Flag of Puerto Rico

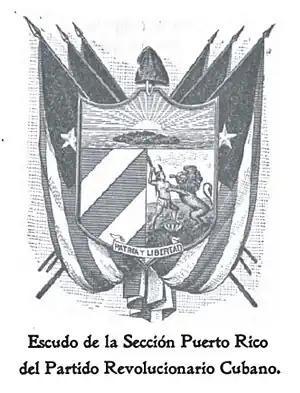
Coat of arms of CRPR, featuring the flag of Puerto Rico with a dark equilateral triangle (1898)

The new revolutionary flag of Puerto Rico was first flown on the island in May 1896 during the funeral of pro-independence Puerto Rican leader and "Grito de Lares" (Cry of Lares) veteran José Gualberto Padilla. A year later, in 1897, Antonio Mattei Lluberas visited the Puerto Rican Revolutionary Committee in New York City to plan a revolt in the municipality of Yauco. He returned to Puerto Rico with the new revolutionary flag representing a prospective independent Puerto Rican republic. On March 24, 1897, a group of men led by Fidel Vélez and openly carrying the flag for the first time in Puerto Rico, unsuccessfully attacked the barracks of Spanish Civil Guard in Yauco. The "Intentona de Yauco" (Attempted Coup of Yauco) revolt was the second and last major attempt against Spanish rule in the island, which was invaded, occupied, and annexed by the U.S. during the Spanish-American War in July 1898.